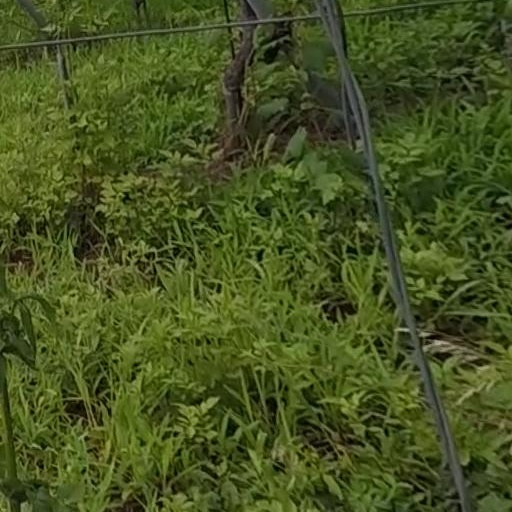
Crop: grape